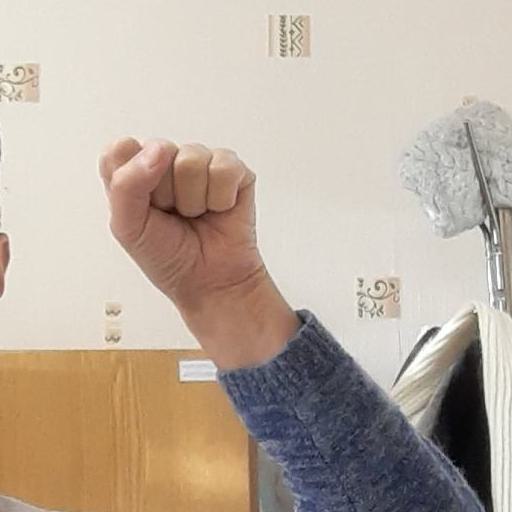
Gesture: fist